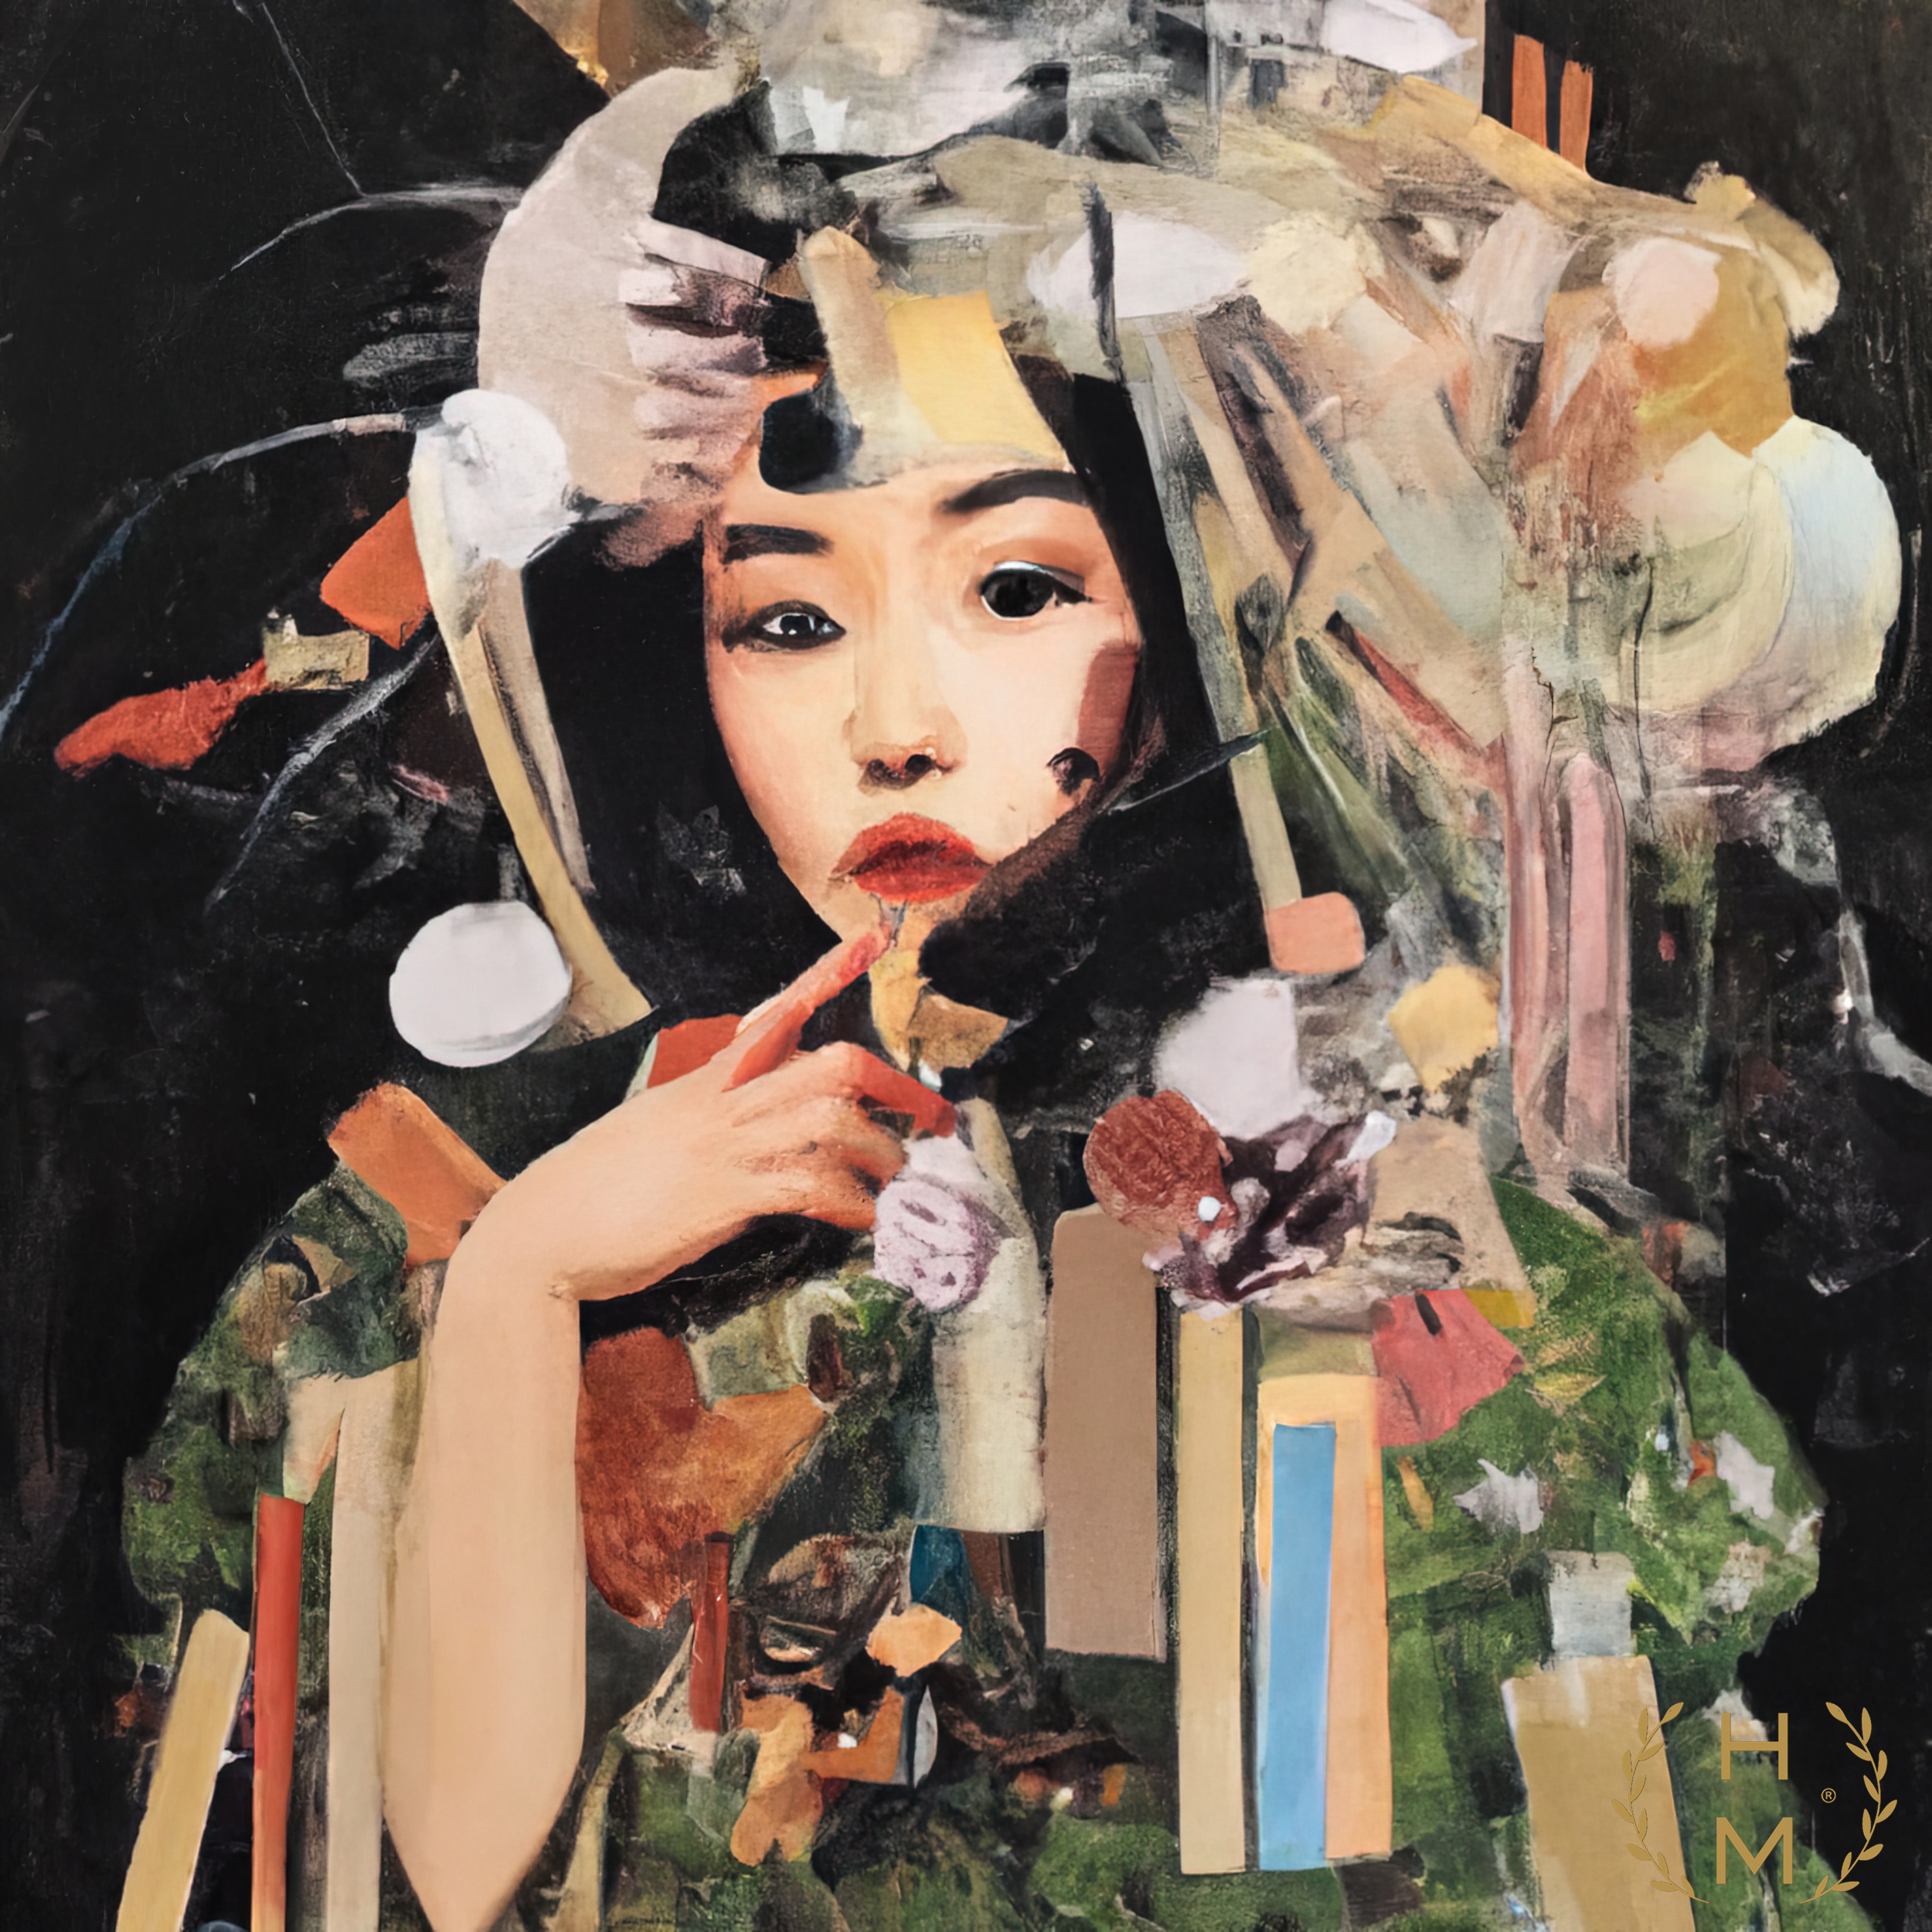
hel mort, hel, mort, helmort, art, contemporary art, contemporaryart, painting, paintings, woman, women, girl, girls, beautiful, style, fashion, digital, abstract, NFT, NFTs, mixed media, oil, oils, mixedmedia, artwork, art gallery, art brand, artbrand, artgallery, abstract painting, acrylic painting, paint, watercolor, art collector, portrait, canvas print, abstract canvas print, colorful canvas print, van gogh, great, cheap, interesting, amazing, ready to hang, impressionism, eyelash, artist, fashion design, makeover, event, visual arts, illustration, vintage clothing, collage, fiction, still life, flesh